Andrew Sinclair

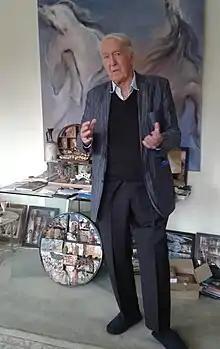
Andrew Sinclair in 2018

Andrew Annandale Sinclair FRSL FRSA (21 January 1935 – 30 May 2019) was a British novelist, historian, biographer, critic, filmmaker, and a publisher of classic and modern film scripts. He has been described as a "writer of extraordinary fluency and copiousness, whether in fiction or in American social history".